Mary Jo Estep

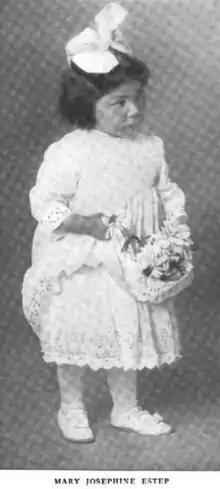
Mary Jo Estep, about five years after surviving the Battle of Kelley Creek; from a 1916 publication.

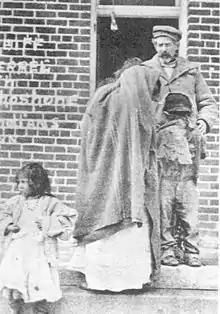
Sherriff Charles Ferrel and the other three survivors of the Battle of Kelley Creek, Daggett's daughter Heney (Louise, 17), and two of his grandchildren, Cleveland (Mosho, 8), Hattie (Harriet Mosho, 4).

Mary Josephine Estep (1909 or 1910 — 19 December 1992) was a Shoshone child survivor of the Battle of Kelley Creek, "the last massacre" of Native Americans in the United States, in 1911.